Ferrari 360

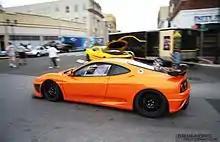
360 GTC

The Ferrari 360 GTC has been developed to replace the previous 360 GT. With a kerb weight of (with ballast), it was built since 2004 by Ferrari Corse Clienti department in collaboration with Michelotto Automobili to compete in the N-GT class. It made use of recent evolutions successfully race tested on the Ferrari 360 GT, with a sequential six-speed gearbox and a further improved Magneti Marelli electronics package. The aerodynamics are substantially different from the 360 GT, given that the 360 GTC had been newly homologated by FIA/ACO from the Challenge Stradale, taking up from its basic elements: front bumper, side skirts, engine cover and double rear end. Wind tunnel research has led to a new system for the rear wing, with a notable improvement in vertical downforce. The performance of the 90-degree V8 engine has been improved in terms of fuel consumption.